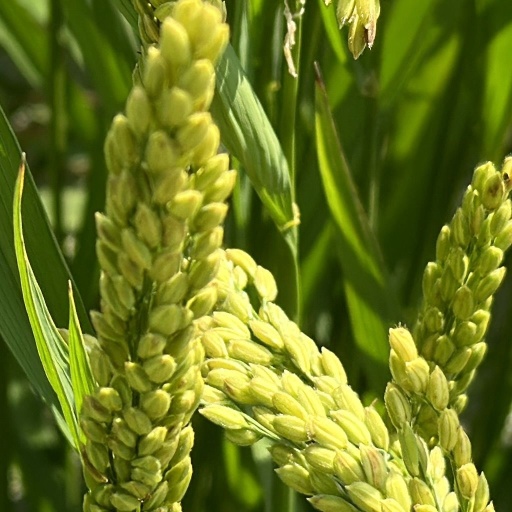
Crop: rice